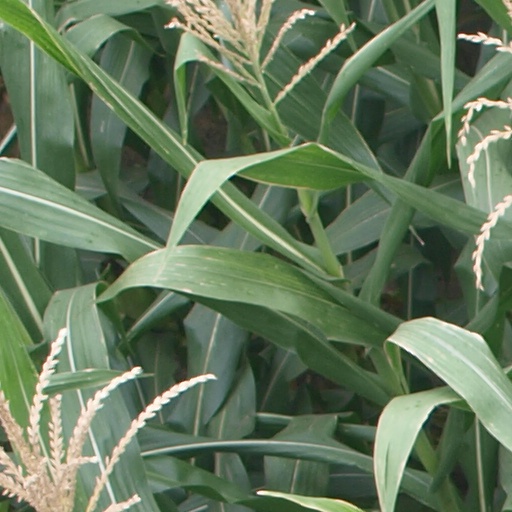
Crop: maize; corn